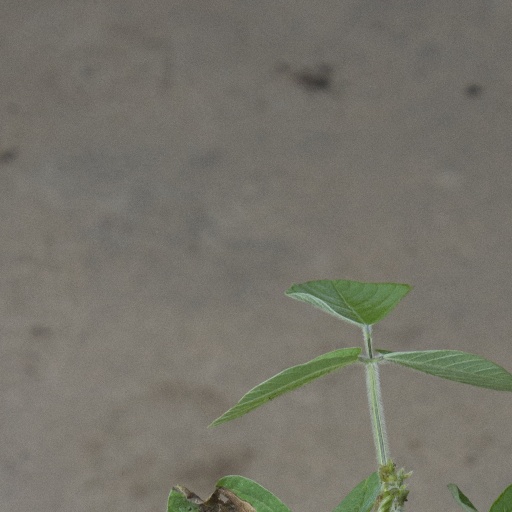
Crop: soybean